Gran Hotel (Palma)

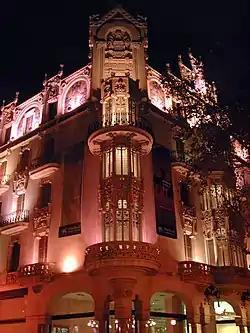
Gran Hotel Exterior

The Gran Hotel is a former historic hotel located in Plaza Weyler, in Palma, the capital of Mallorca, the largest of the Balearic Islands. It is part of the historic centre of the city. The building opened as a CaixaForum, one of a chain of artistic venues run by banking group La Caixa in 1993.